2022 United Nations Climate Change Conference

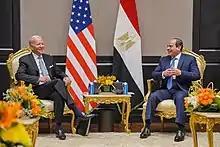
Egyptian President Abdel Fattah el-Sisi and US President Joe Biden, holding a bilateral meeting at COP27

As a COVID-19 recovery strategy, the Egyptian government increased hotel prices in Sharm El Sheikh, leading to concerns over the affordability and inclusivity of the conference. Egypt's foreign, environment and social solidarity ministries privately selected and screened local NGOs that would be permitted to apply for one-time registration for the climate summit. The application process and the selection criteria were not made public.